José de Cascante

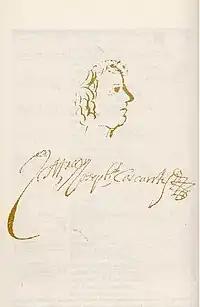
Caricature of José de Cascante, from the manuscript of one of his works.

José Cascante, José de Cascante or Joseph Cascante (ca. 1618-1630 – December 1702) was a Colombian Baroque composer and organist.